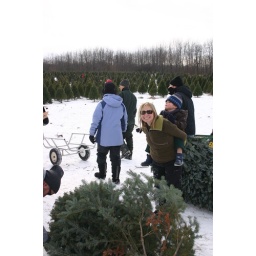
mama carries boy over the river & through the woods2